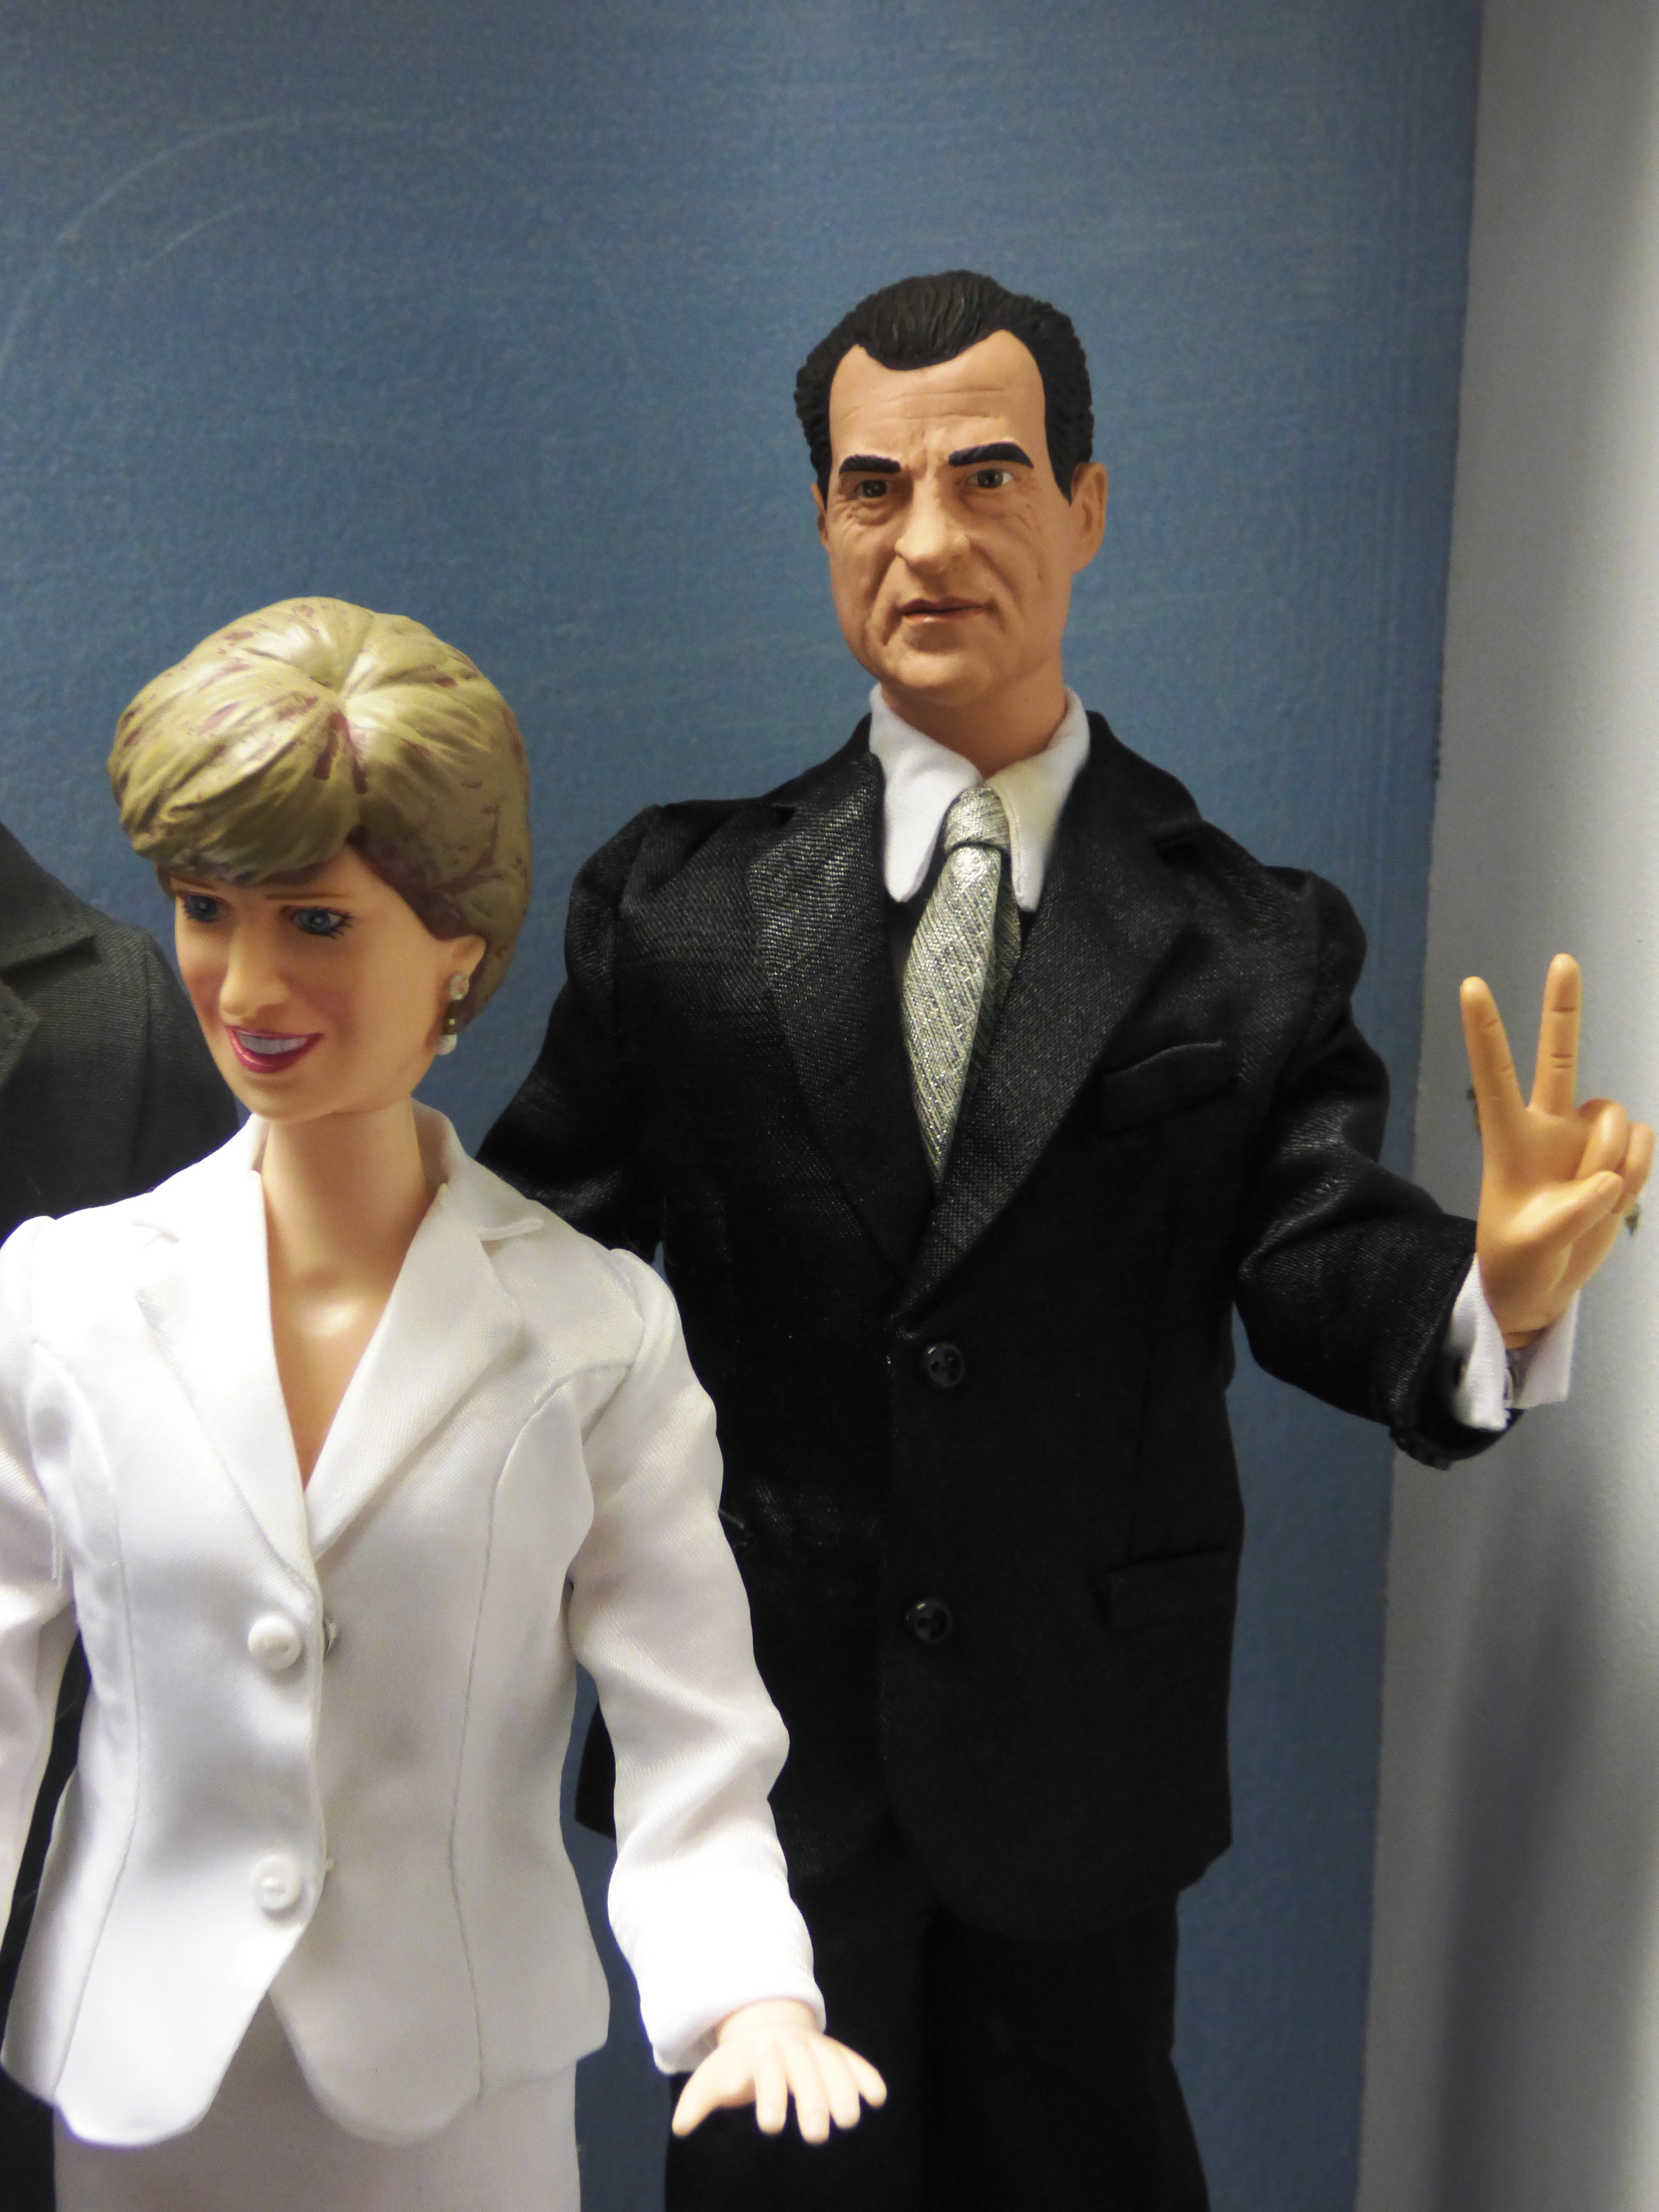
man, suit, male, spring, fashion, clothing, groom, toy, marriage, president, tuxedo, doll, power, fun, gentleman, toys, dolls, figurines, characters, formal wear, george bush, the presidential couple